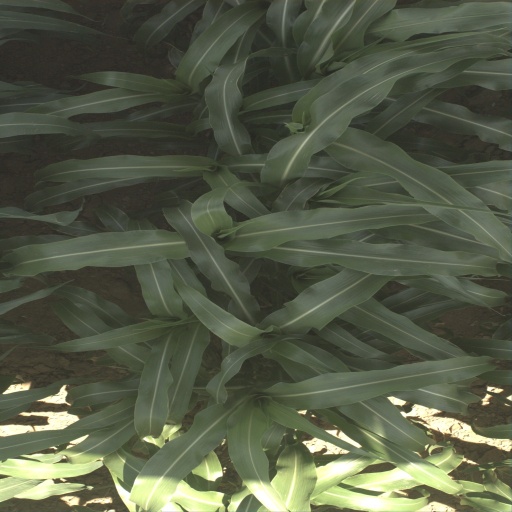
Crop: sorghum